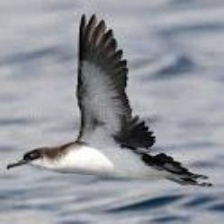
Species: BLACK VENTED SHEARWATER
Scientific name: PUFFINUS OPISTHOMELA